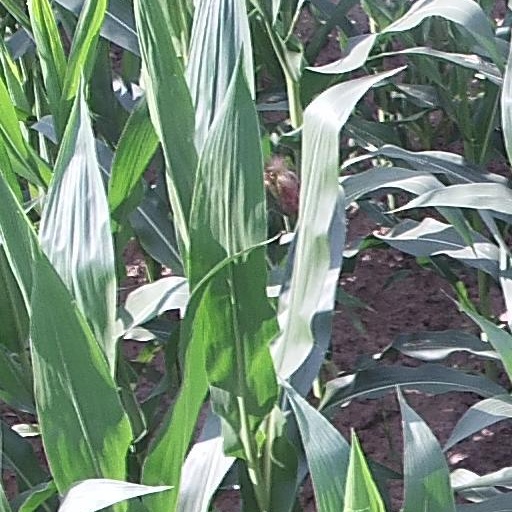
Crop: maize; corn